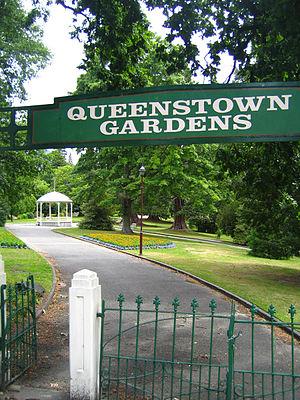
Photo jardin botanique de Queenstown